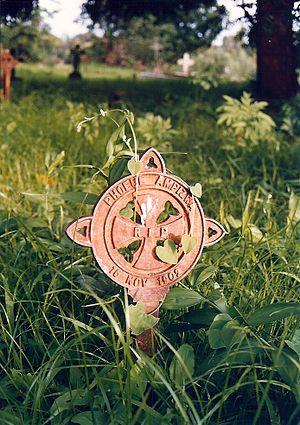
Nkhotakota est une ville du Malawi, de la Région centrale du pays et plus précisément la plus grande ville et capitale administrative du District de Nkhotakota. La ville est située sur la côte du lac Malawi. Sa population est de 34 741 habitants en 2009.